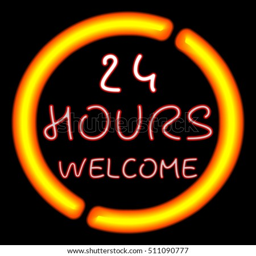
a neon welcome sign glowing yellow in the window .